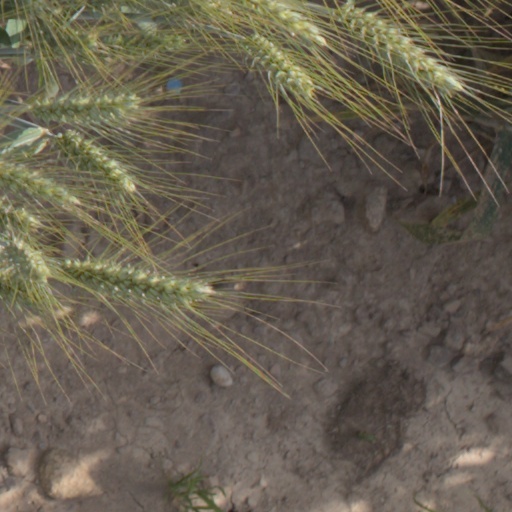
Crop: wheat